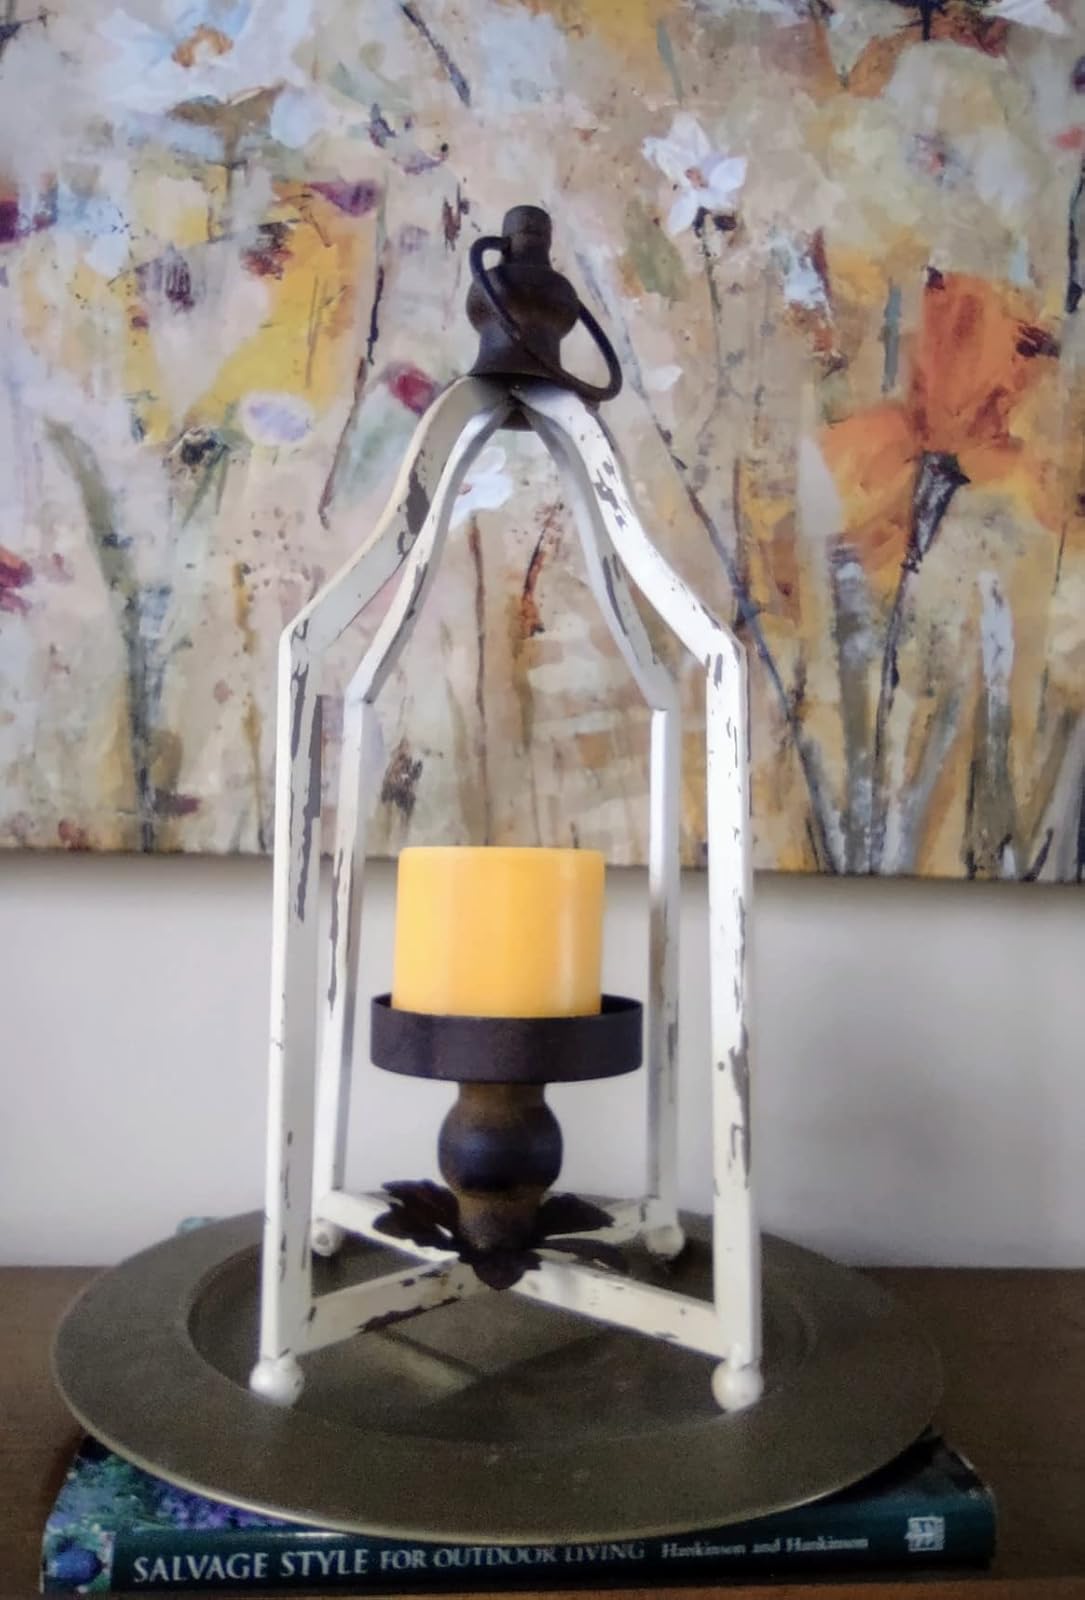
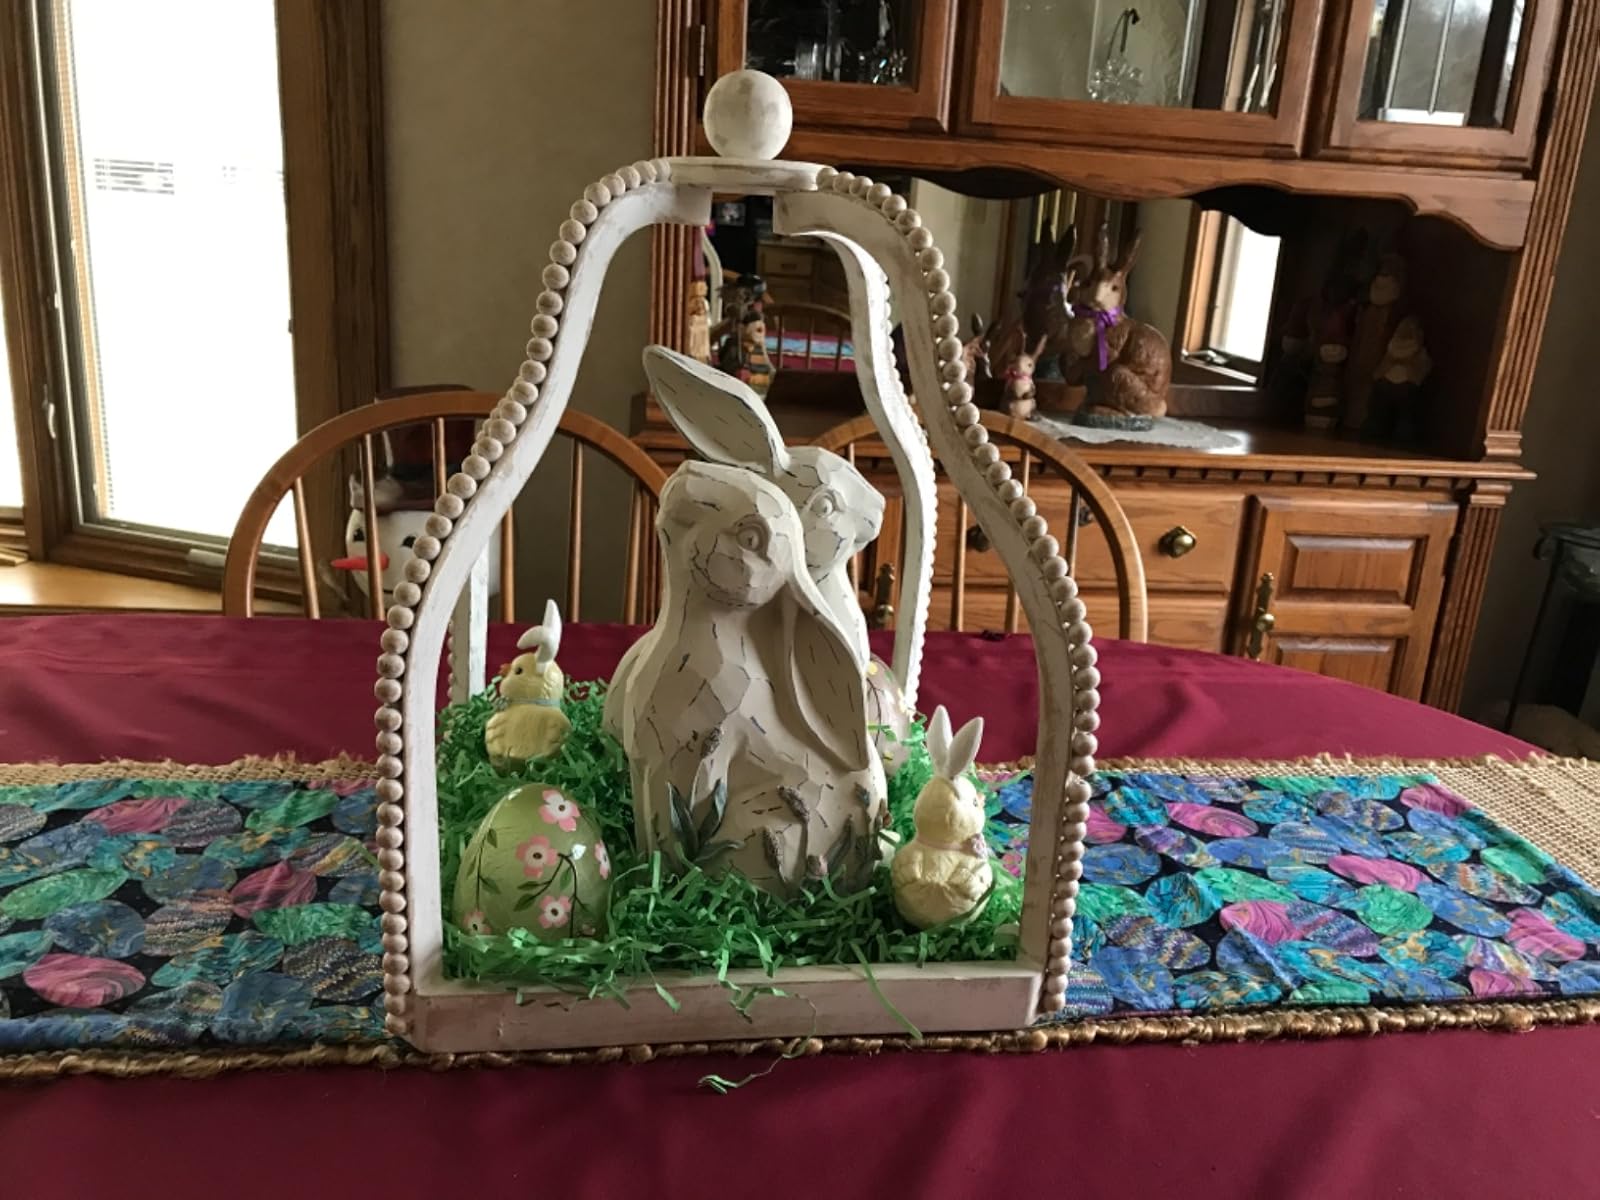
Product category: lantern
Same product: no